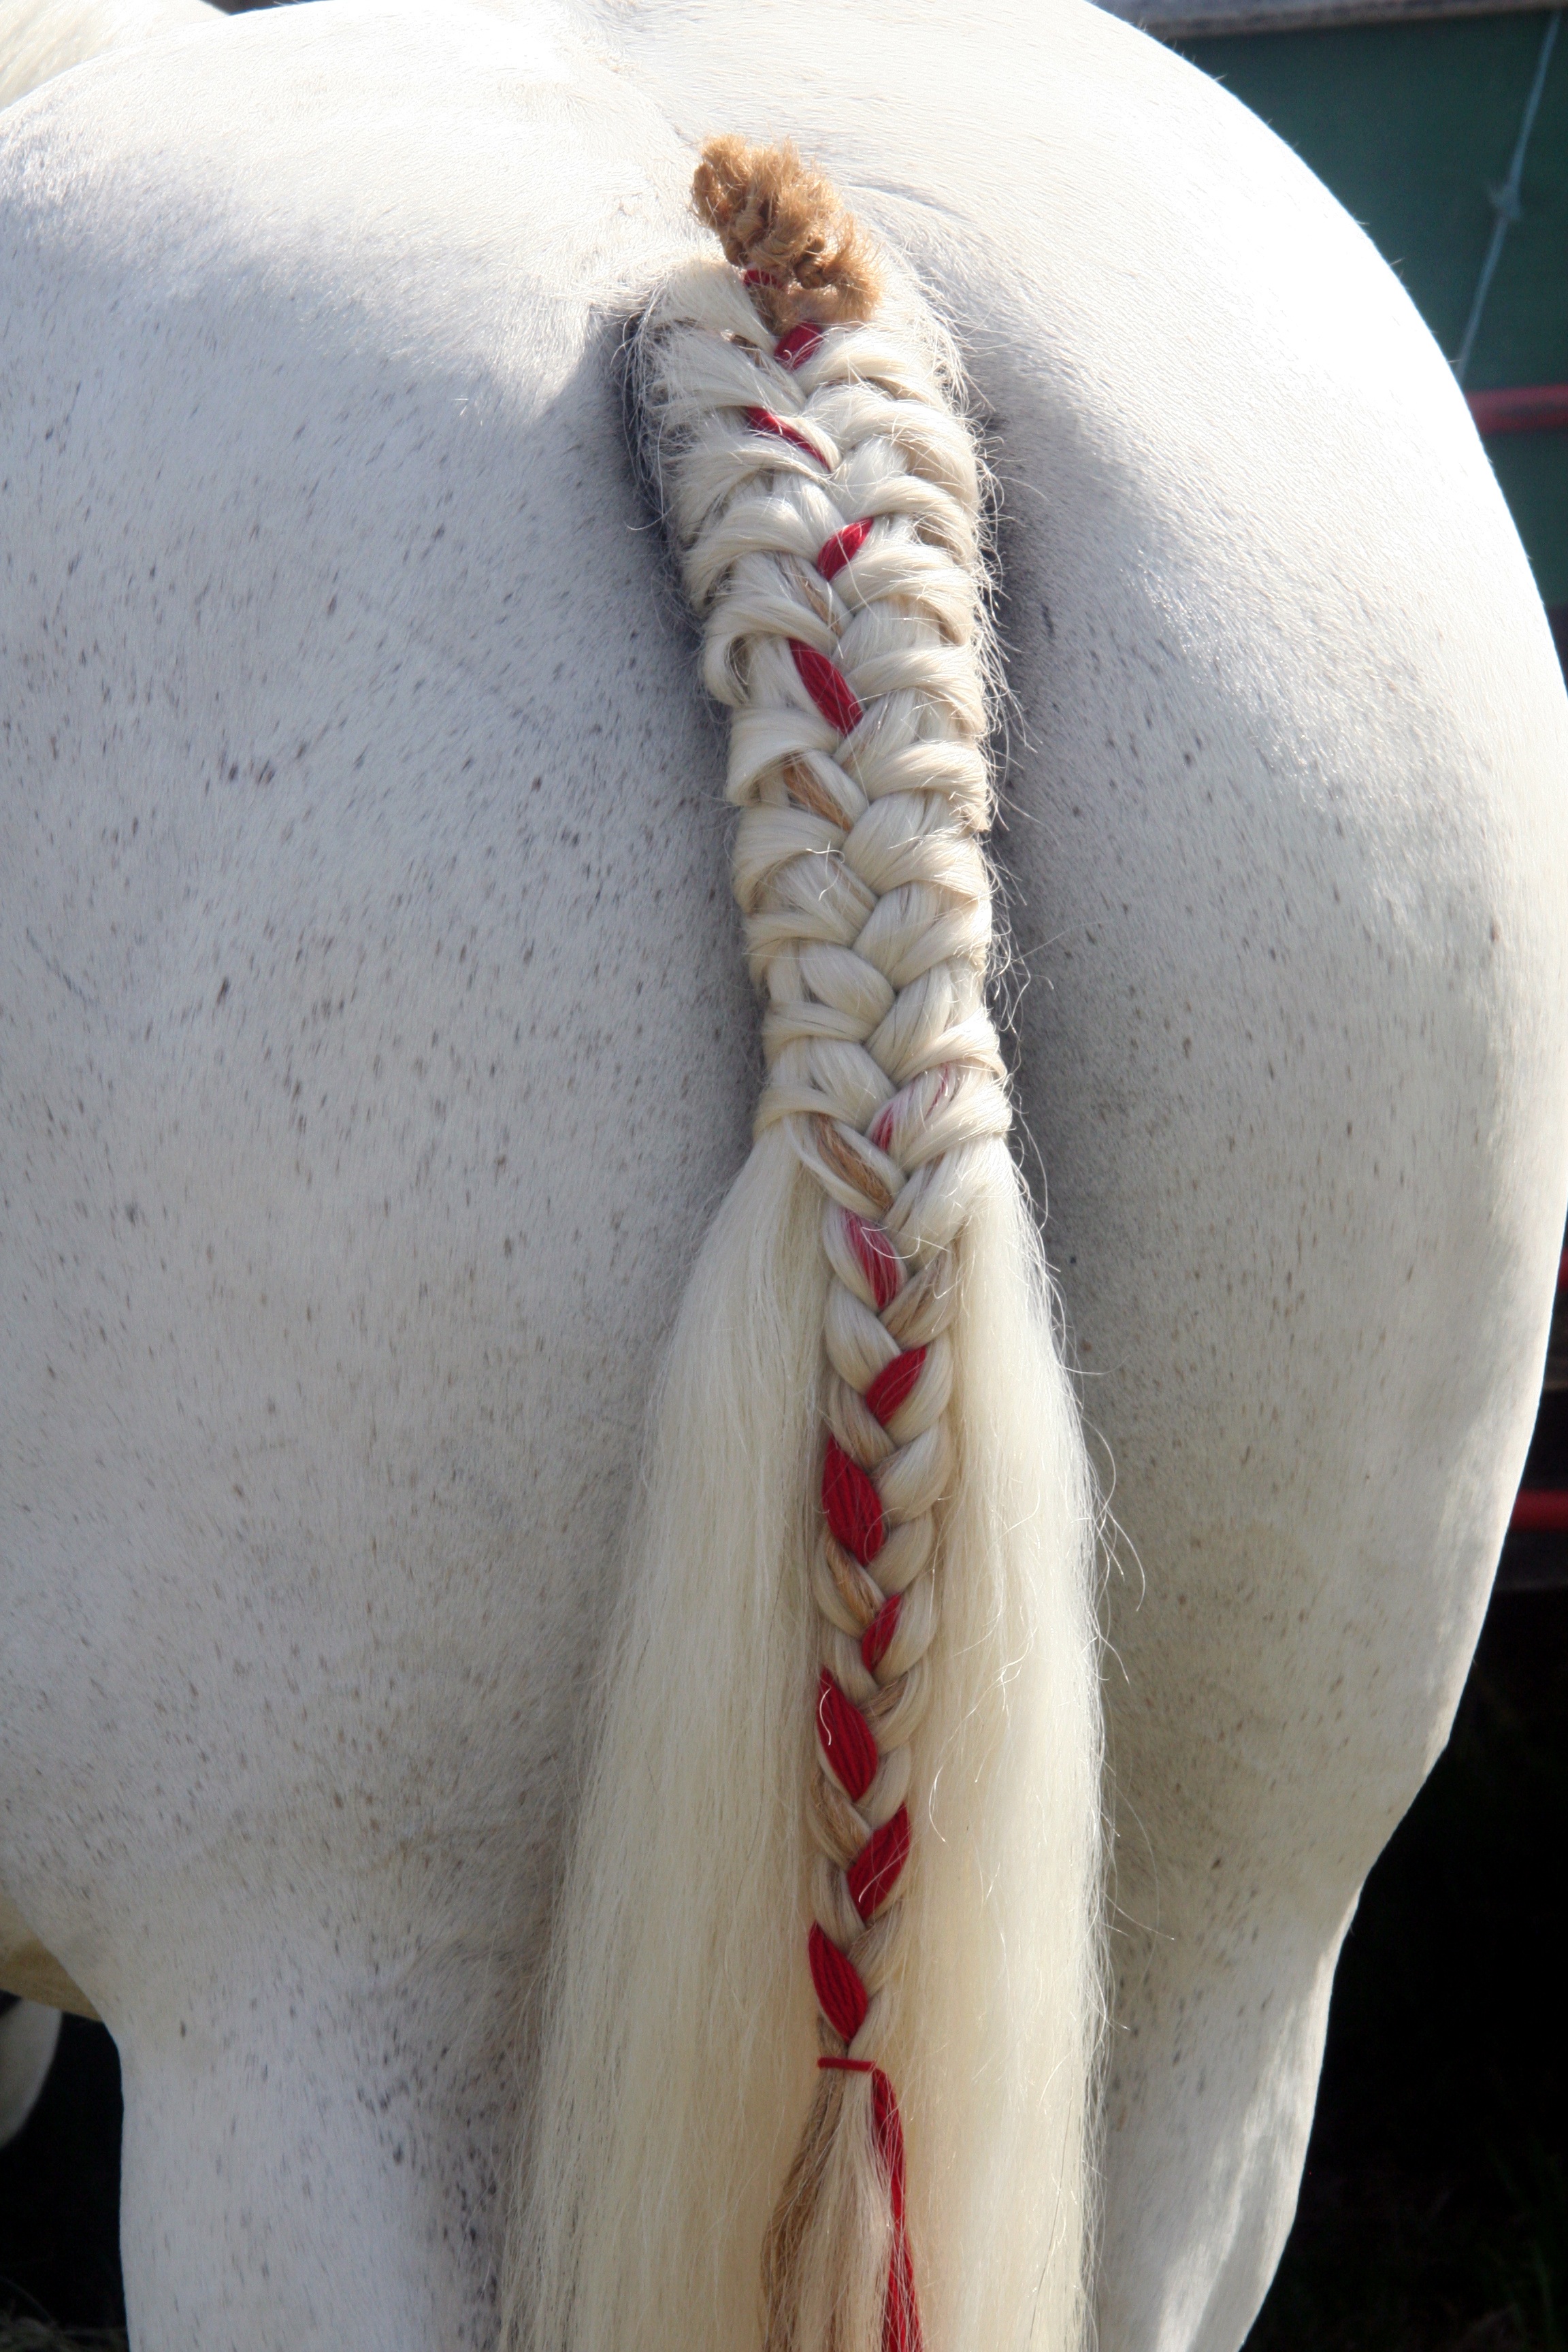
hair, animal, hairstyle, head, organ, ponytail, plait